Occitan literature

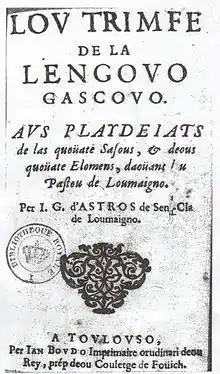
Cover of an edition of by Joan Giraud d'Astròs.

Armand Daubasse (1664–1727), of Quercy, who belonged to the working classes was very polular; he was patronized by the nobility in exchange for panegyrics. Gascony produced two typical works in the 17th century: (1610) and D'Astròs's (1642). The former depicts a regular boasting Gascon who distinguishes himself in everything; while the latter is a plea in favor of the Gascon tongue, inspired by a genuine love of country. Gabriel Bedout (1642) is chiefly noted for his , called forth by the sufferings he endured from a hardhearted mistress. (1612–1662), living peacefully in his native village of Pouy-Loubrin, celebrated it with great tenderness.